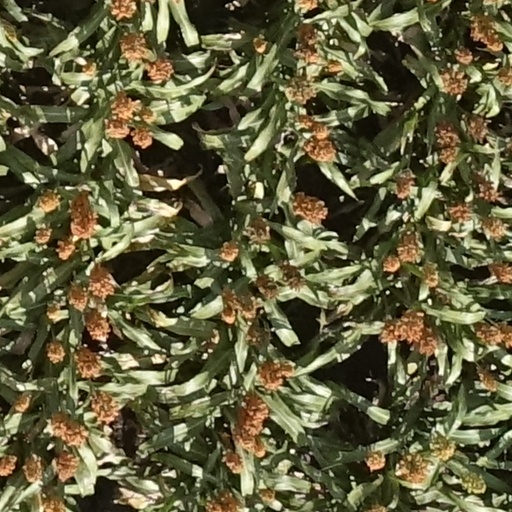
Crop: sorghum